Tribalistas (2002 album)

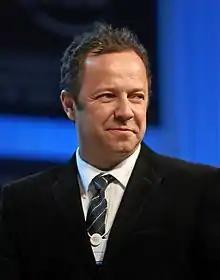
Brazilian-American plastic artist Vik Muniz designed the cover art for "Tribalistas"

Subsequently, the three resumed their individual career commitments; Monte continued the tour supporting "Memórias, Crônicas, e Declarações de Amor" (2000), which was recorded in audiovisual format and released later that year. Antunes released "Paradeiro" in October and began a tour to promote it. Brown dedicated himself to producing albums for Timbalada and Menezes. However, through phone calls and occasional meetings, they continued refining the compositions, and after discussing what to do with each one, they agreed to record them together. In April 2002, during a time when each member had fewer professional obligations, they decided to finally bring the project to fruition. The artists gathered at Monte's personal studio, located in her house in the Gávea neighborhood of Rio de Janeiro, on the 8th of that month. With just two days of rehearsal, the recordings lasted until the 24th, totaling 13 days, with one track recorded each day.